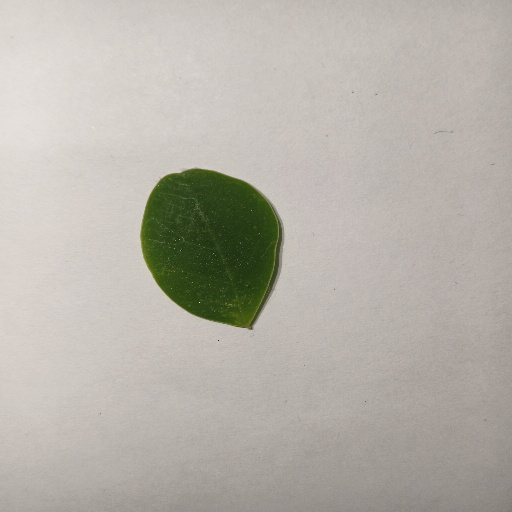
Species: Sojina
Leaf condition: Healthy Leaf